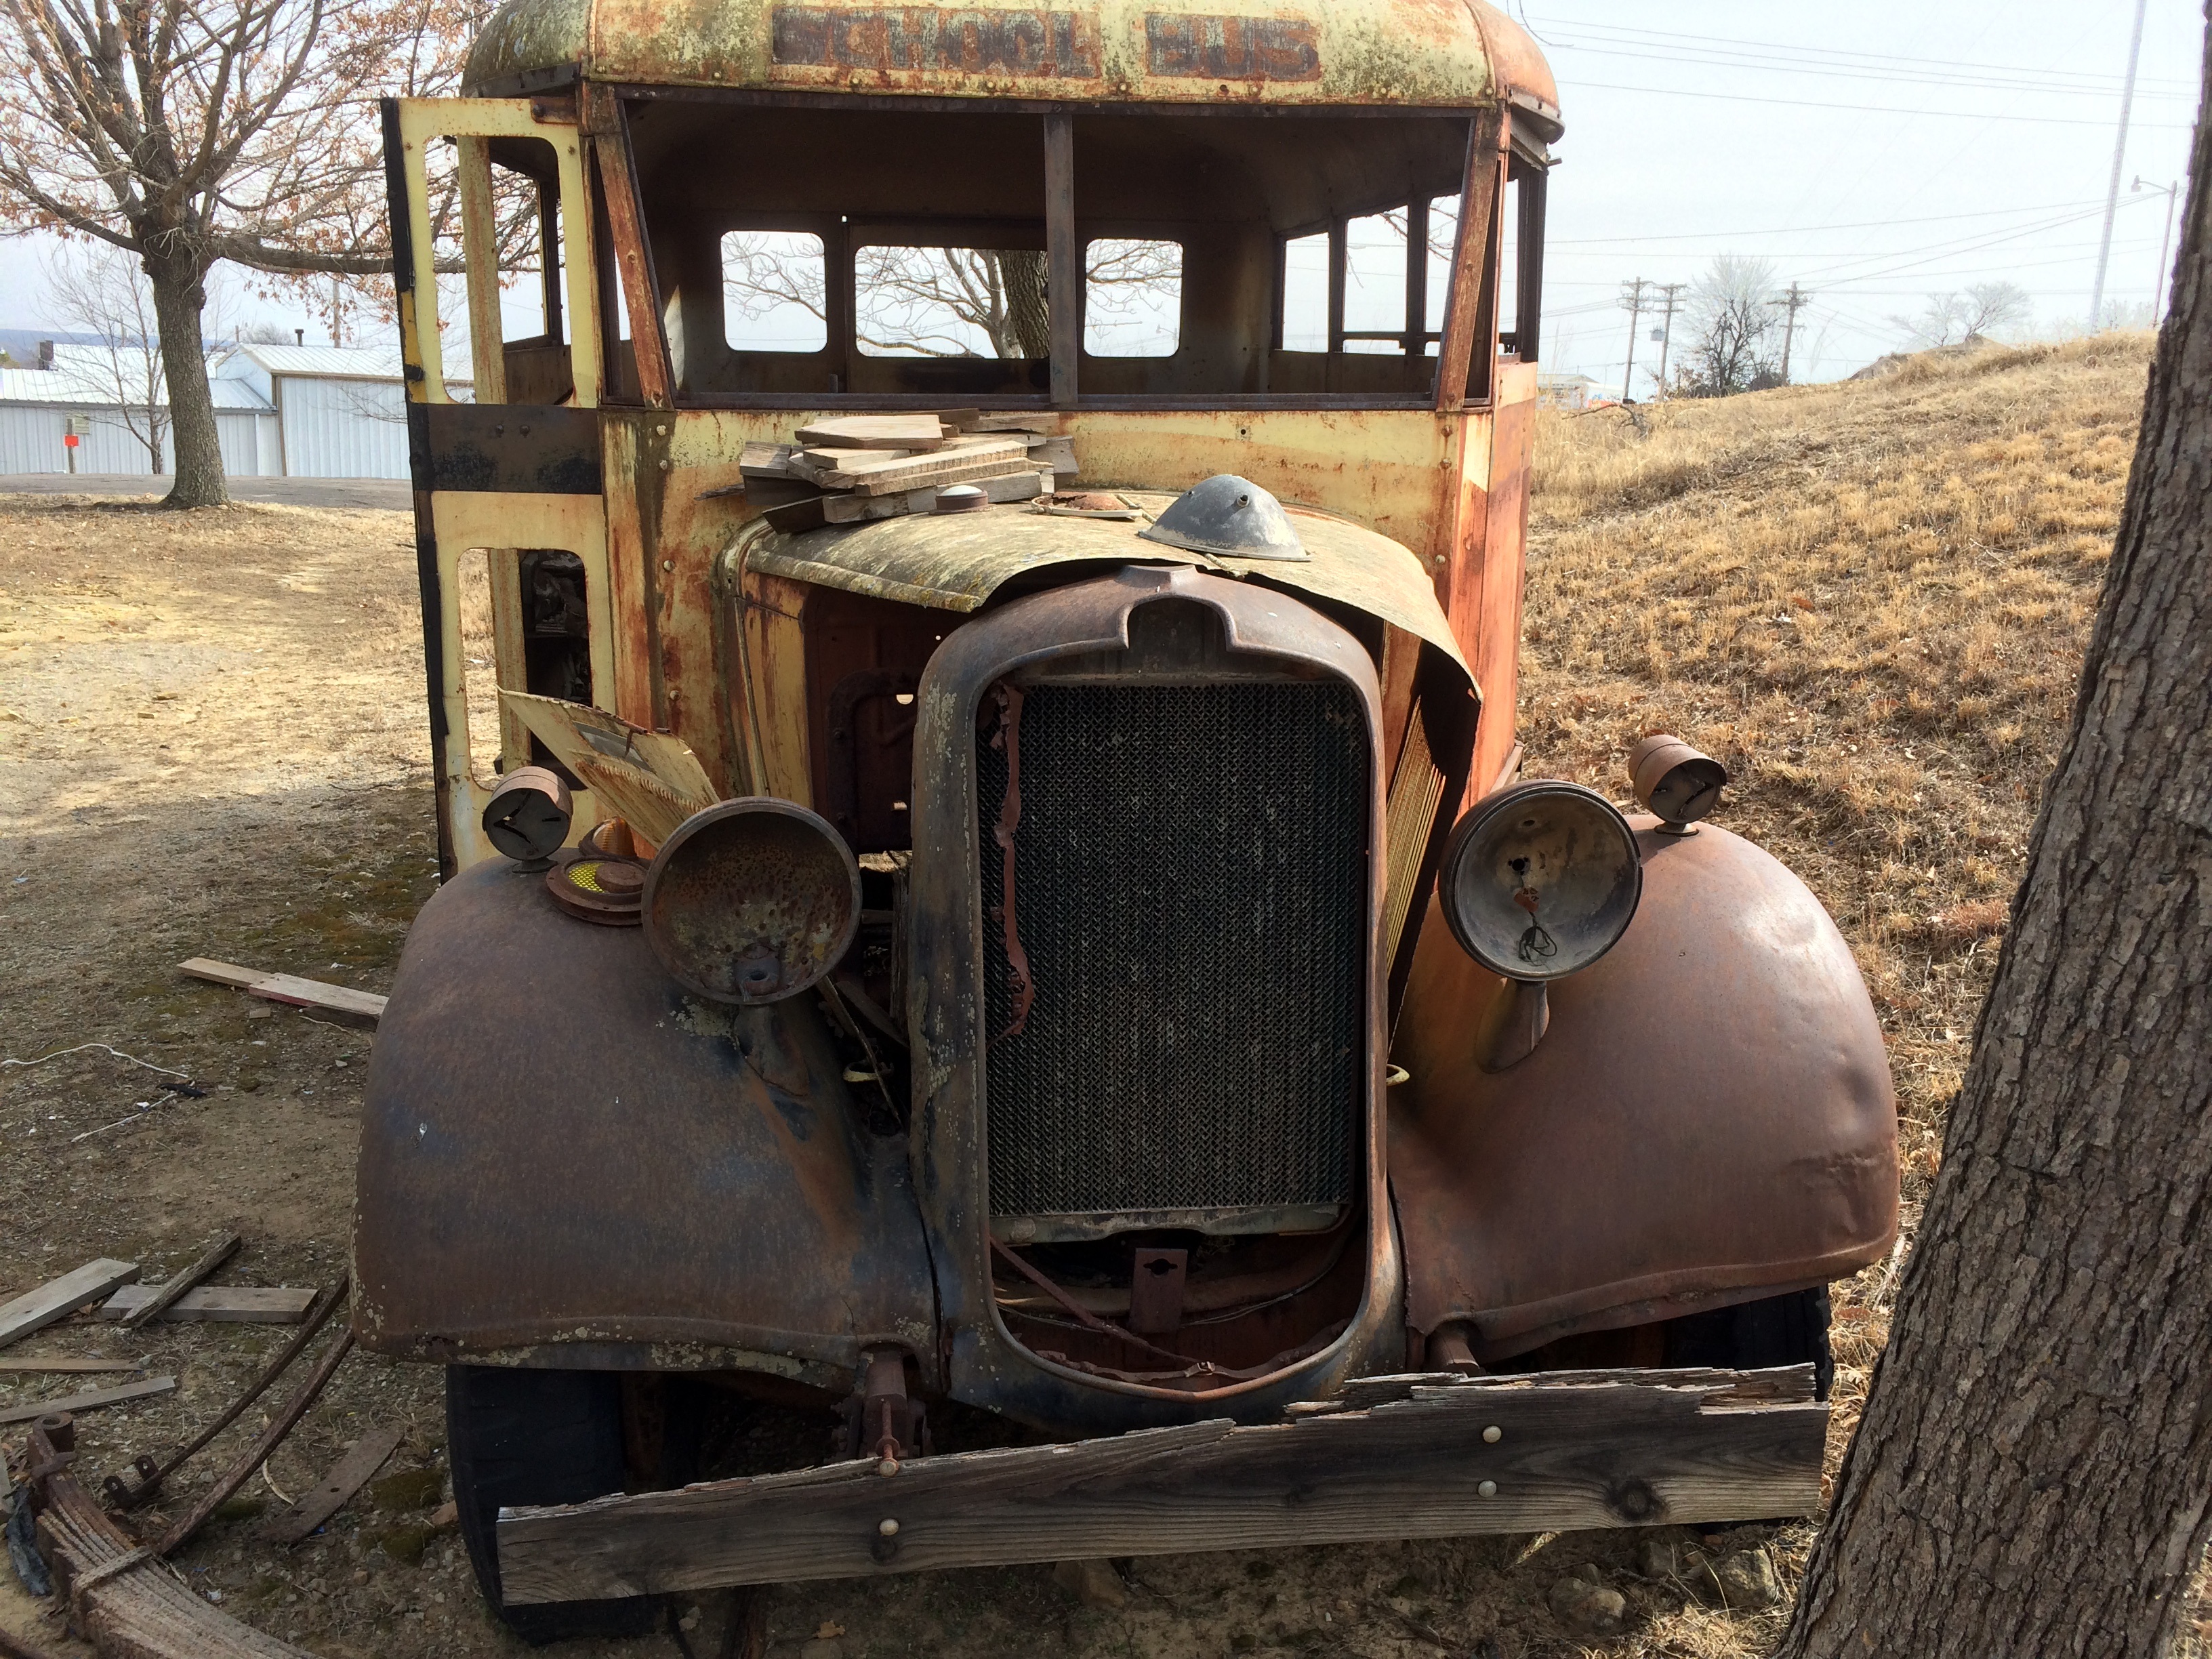
car, tractor, old, transportation, transport, rust, vehicle, broken, abandoned, junk, vintage car, bus, classic, wreck, scrap, aged, antique car, land vehicle, automobile make